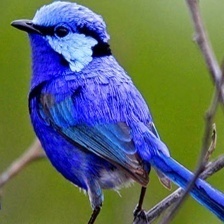
Species: SPLENDID WREN
Scientific name: MALURUS SPLENDENS